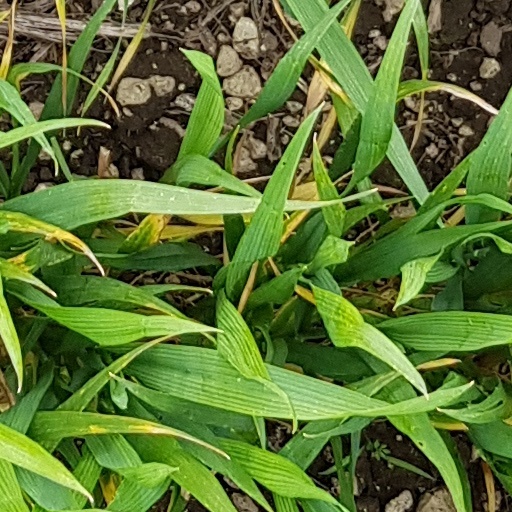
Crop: wheat